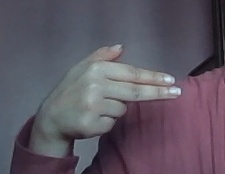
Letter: ghain